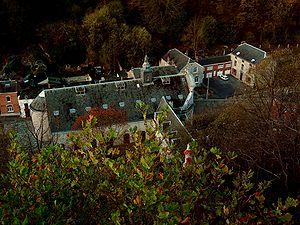
Saint Mutien-Marie, né Louis-Joseph Wiaux à Mellet le 20 mars 1841 et décédé à Malonne le 30 janvier 1917, est un religieux enseignant belge frère des écoles chrétiennes et reconnu saint par l'Église catholique.
Malonne est un village de l'Entre-Sambre-et-Meuse, à l'ouest de la ville de Namur à laquelle il est administrativement rattaché. C'était une commune à part entière avant la fusion des communes de 1977. Il s'est développé le long du Landoir, un ruisseau, affluent de la Sambre en rive droite.